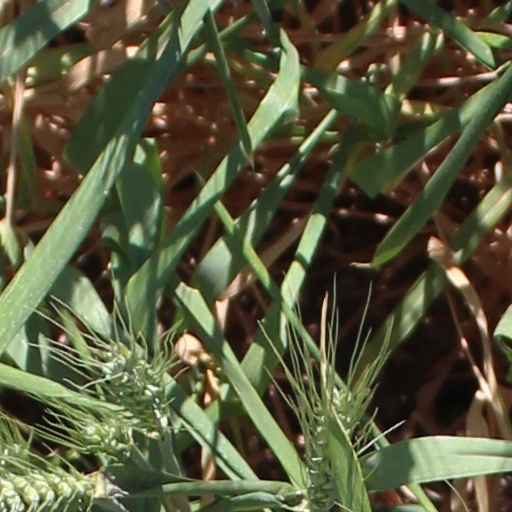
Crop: wheat